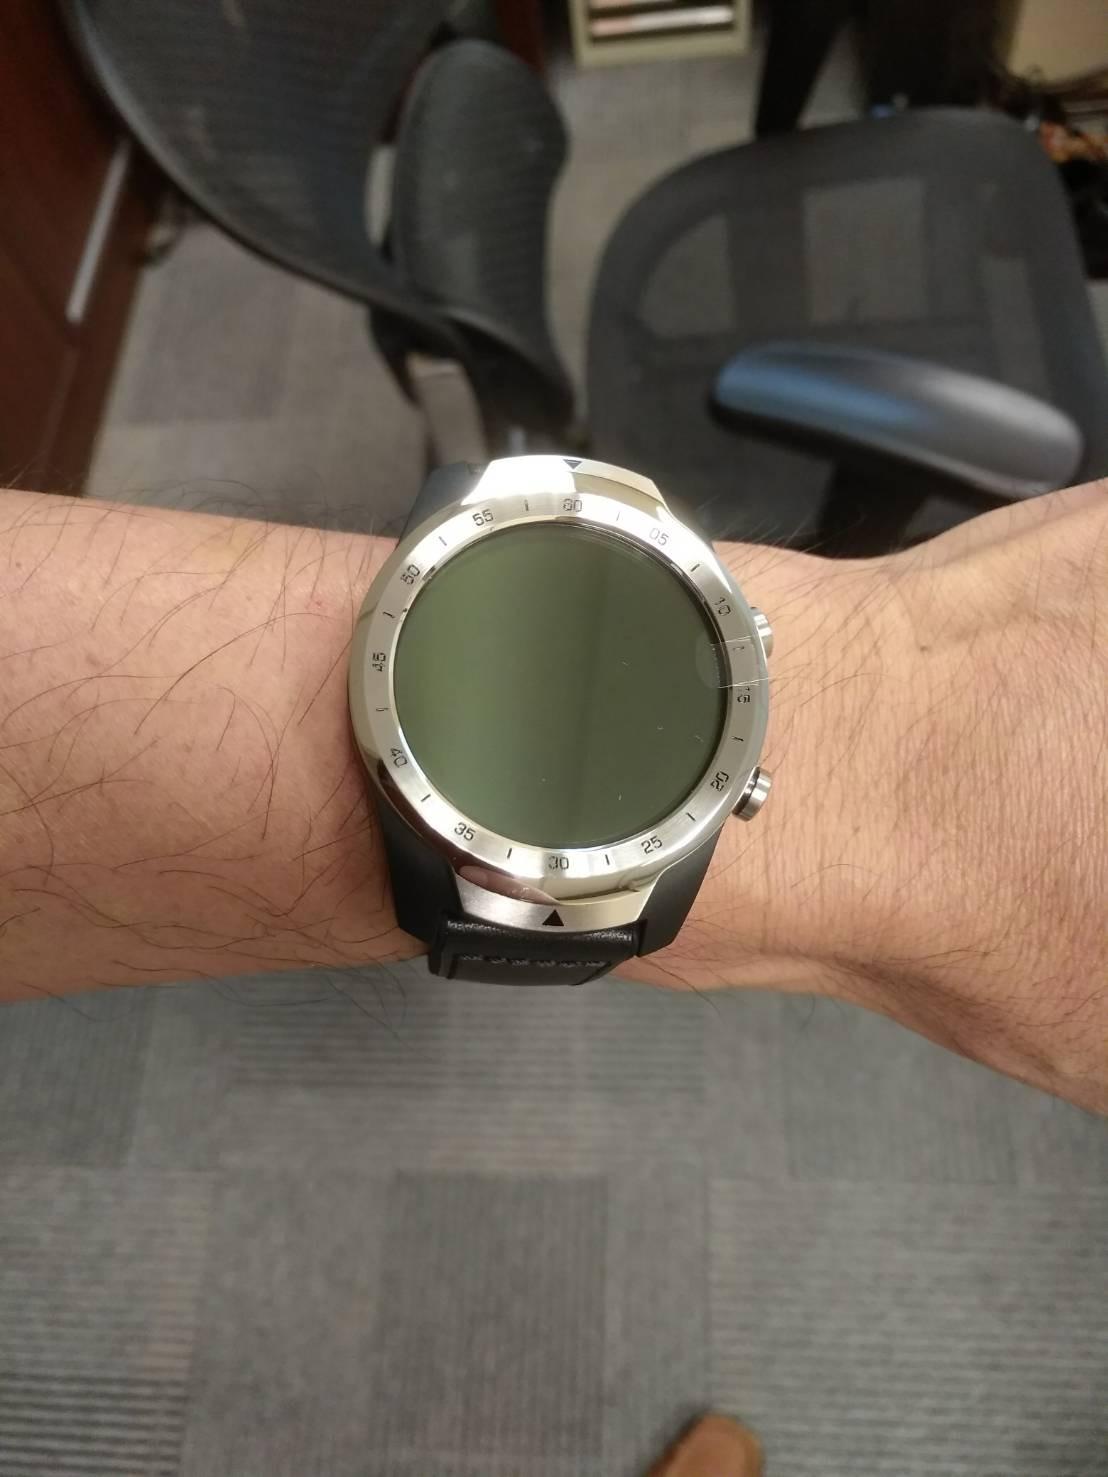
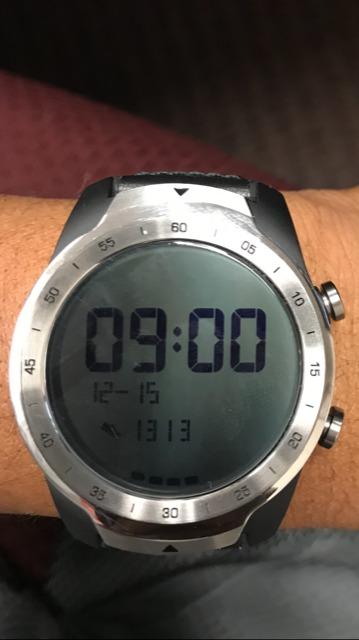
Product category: smartwatch
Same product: yes